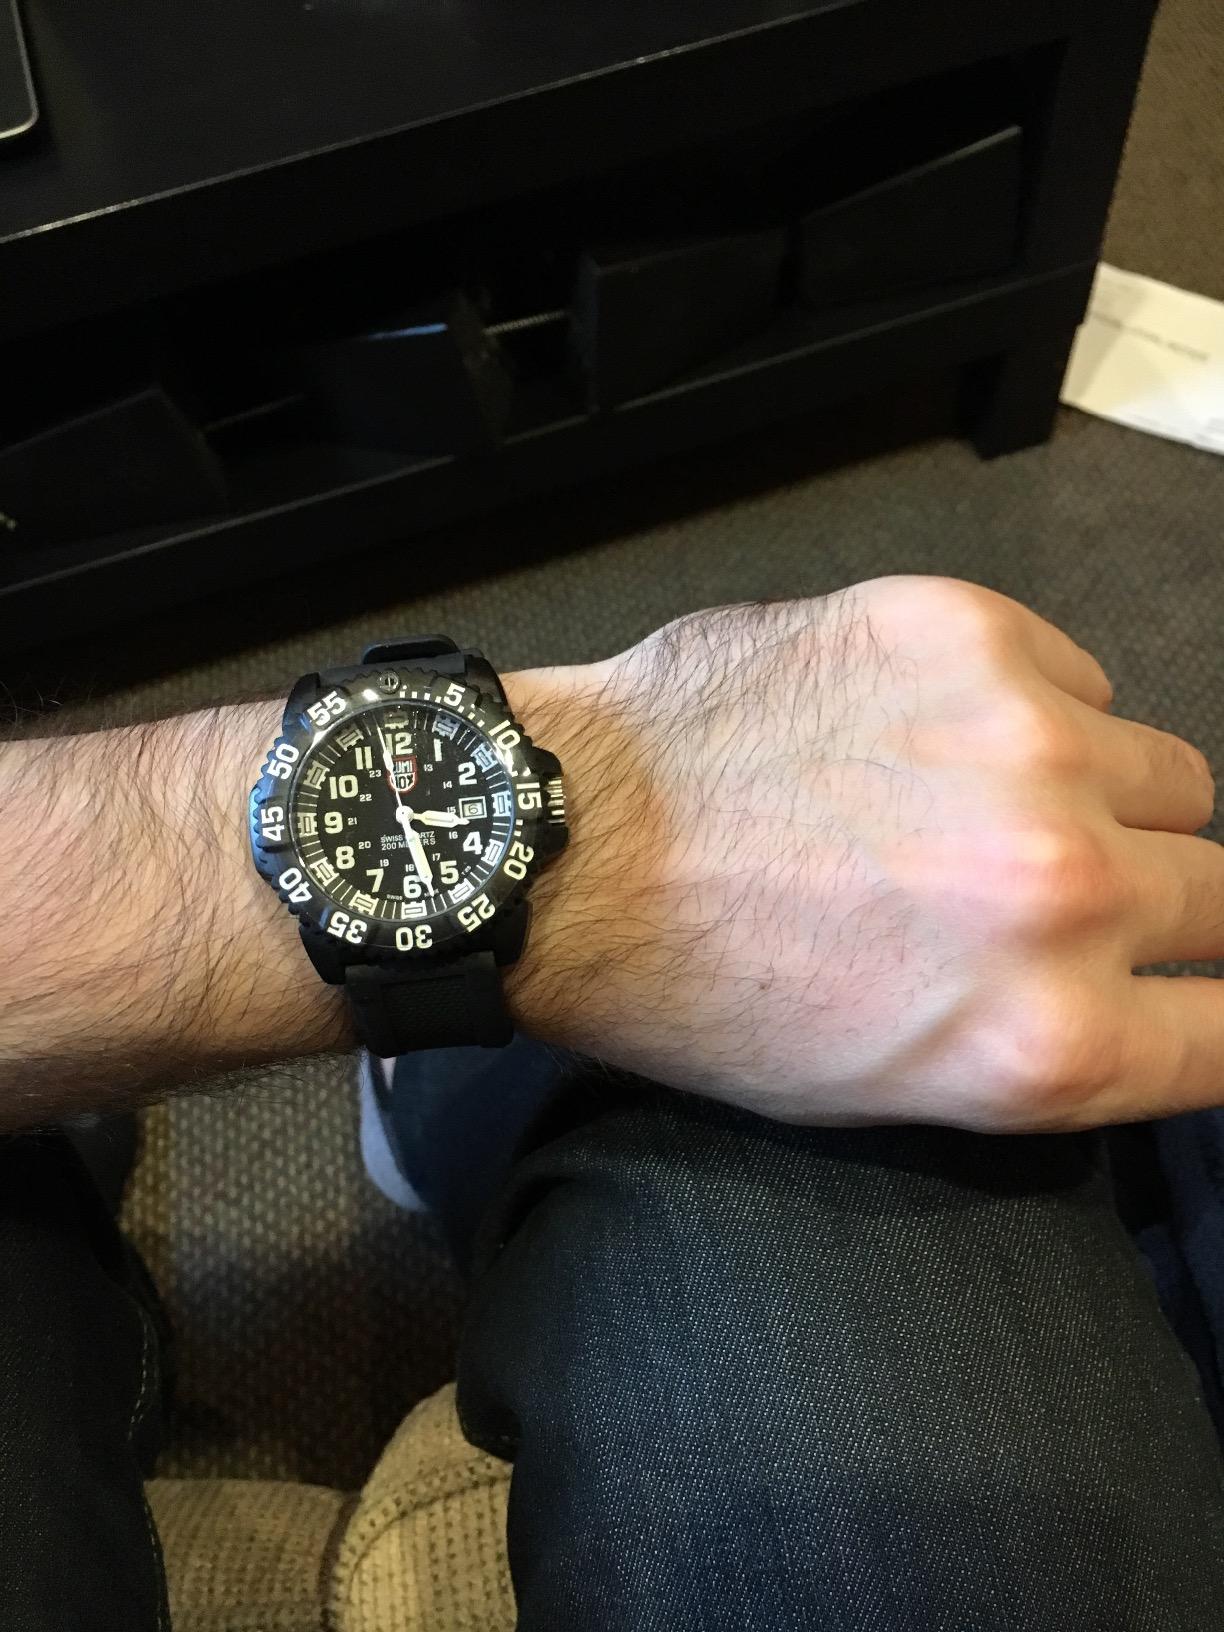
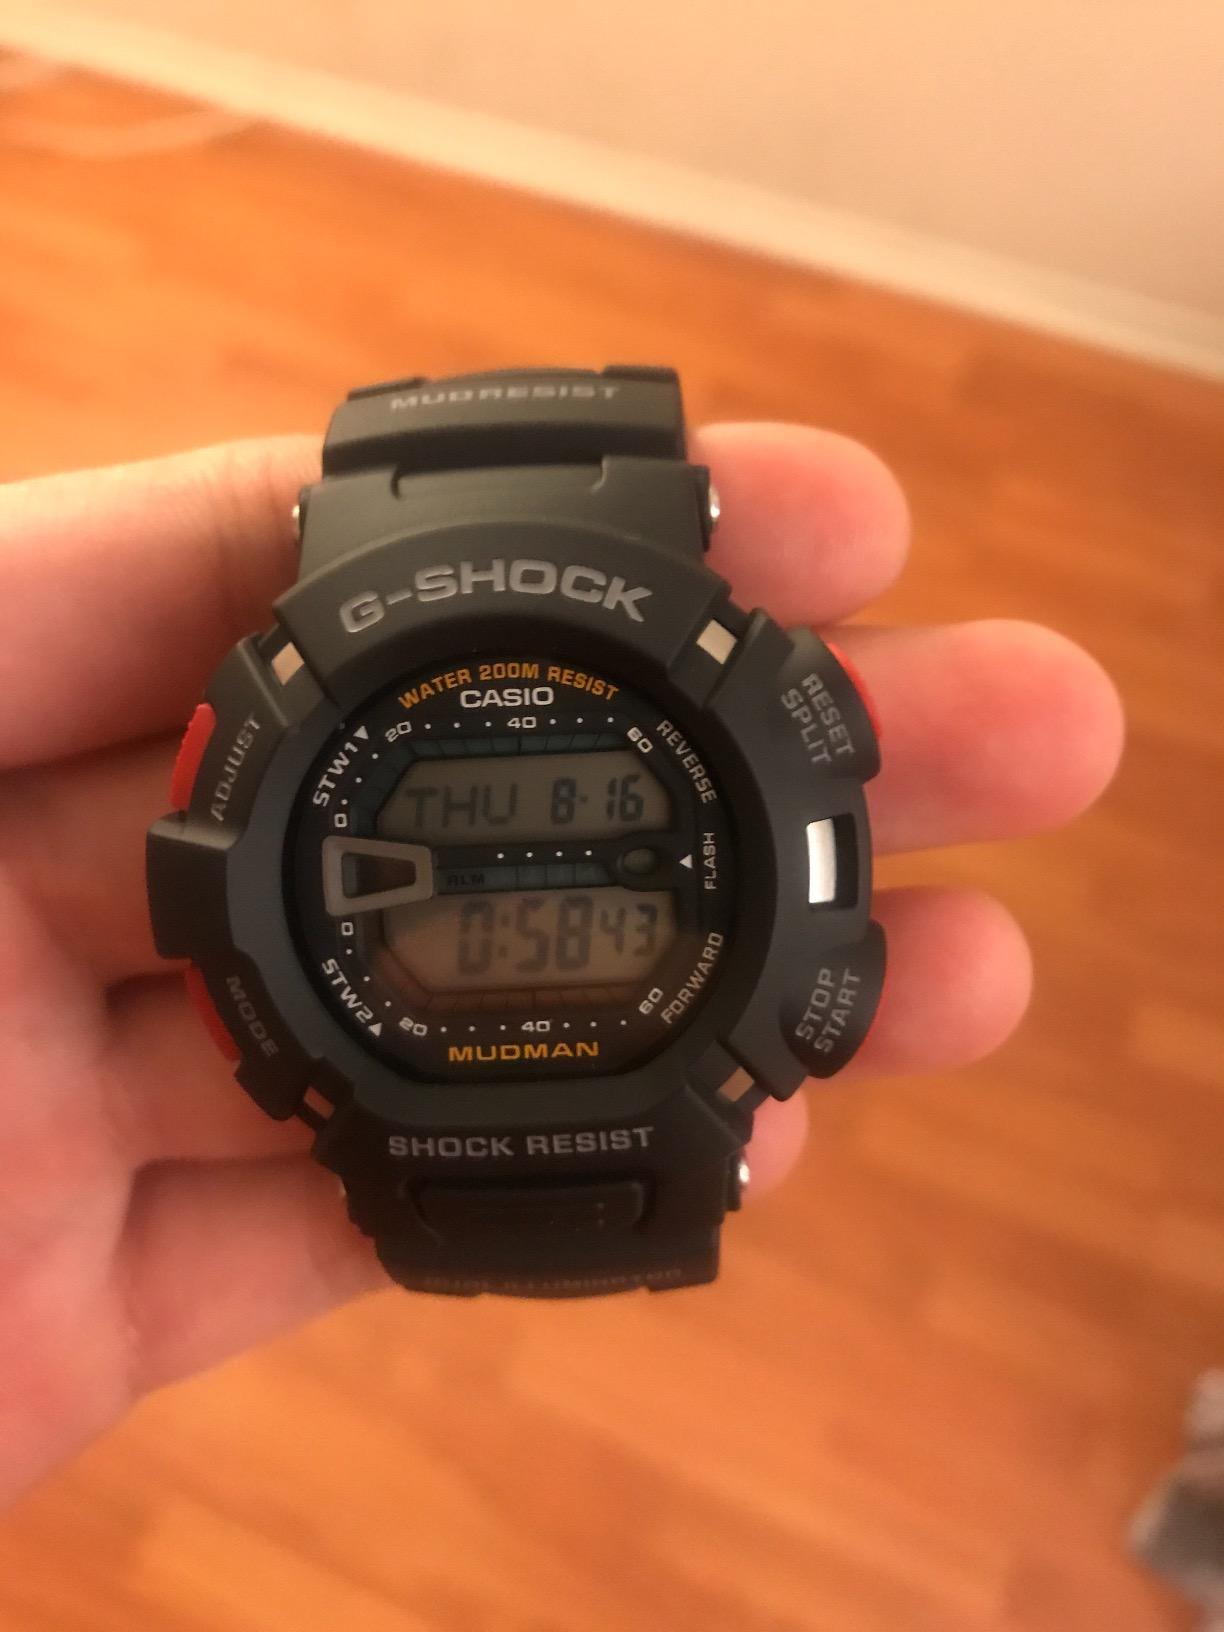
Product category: accessories_watch
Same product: no